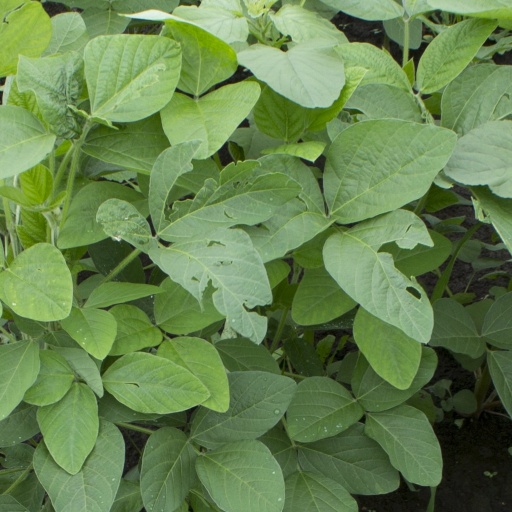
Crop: soybean